A.F.C. Richmond

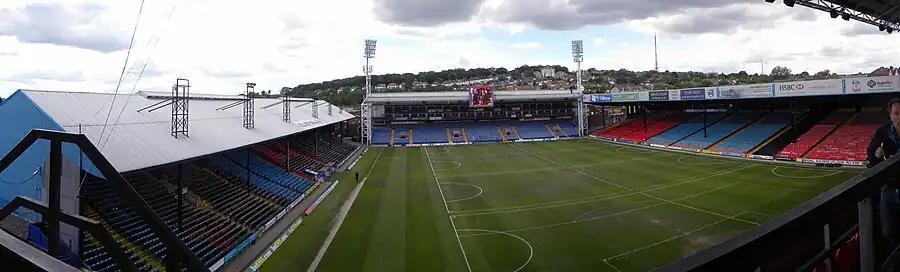

In Season 1 of Ted Lasso, Richmond faces numerous challenges on the pitch, culminating in a heartbreaking relegation from the Premier League after a dramatic final-day loss. However, the relegation becomes a turning point. During their season in the Championship, the team regains form, unites under Lasso's leadership, and earns promotion back to the top tier.